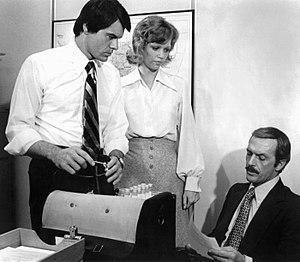
Jack Hogan est un acteur américain né le 25 novembre 1929 à Chapel Hill, Caroline du Nord.